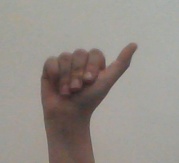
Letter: dhad